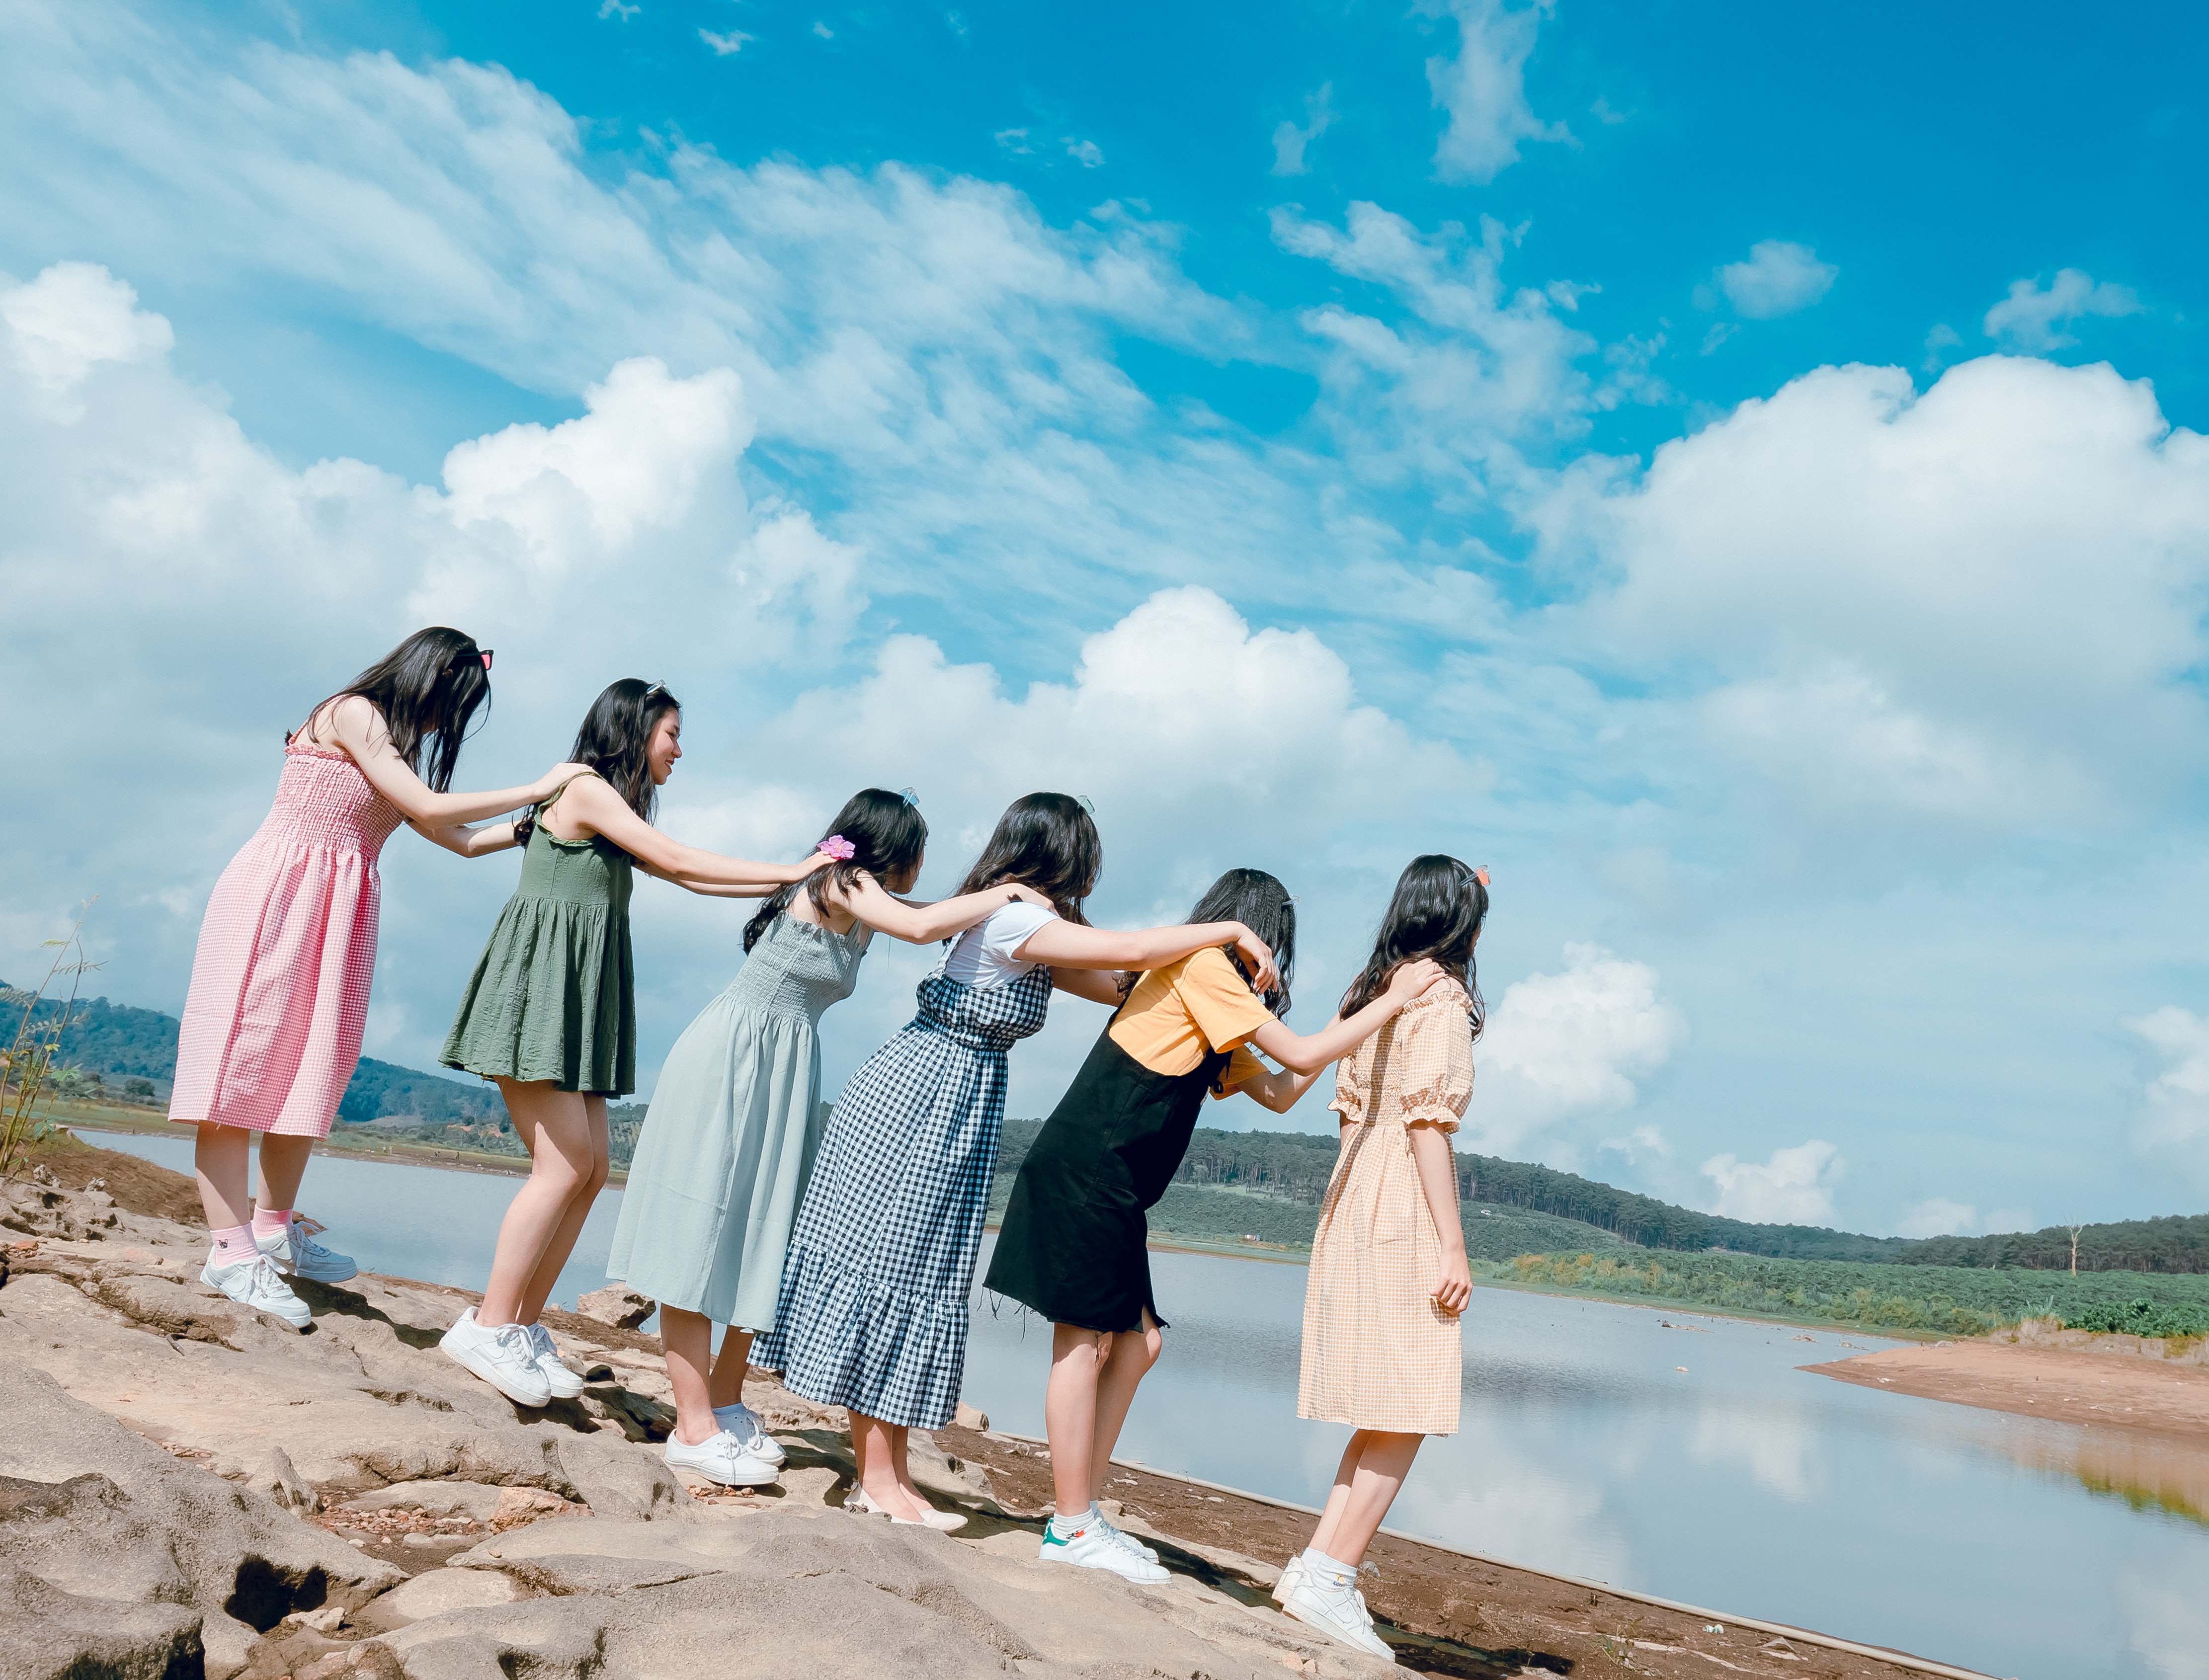
People in nature, photograph, sky, friendship, fun, summer, photography, vacation, interaction, tourism, happy, gesture, honeymoon, leisure, travel, event, dress, cloud, love